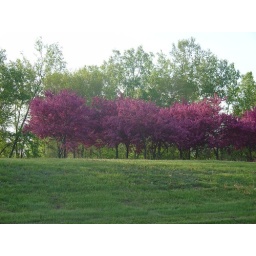
These are crab apple trees in bloom near the Mississippi River in Fridley, Minnesota.